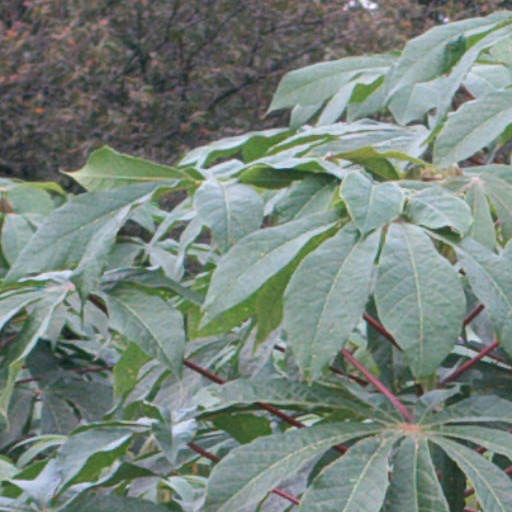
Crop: cassava